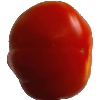
Label: Tomato 1